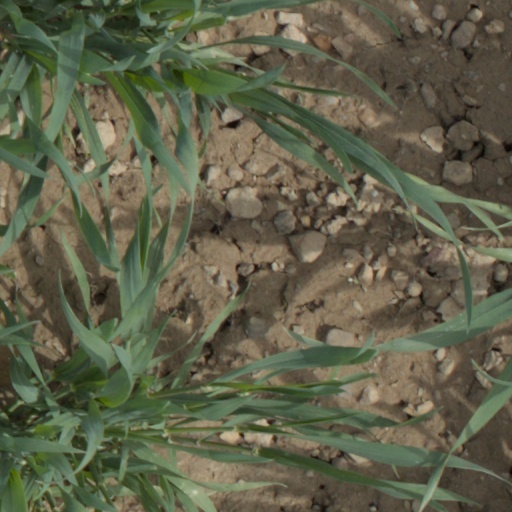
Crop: wheat